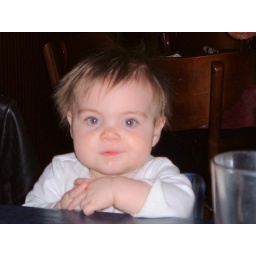
It's my first dinner out where I'm sitting at the table in a high chair!